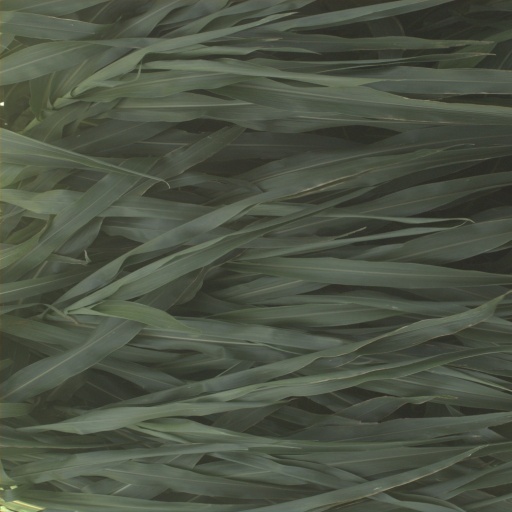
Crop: sorghum